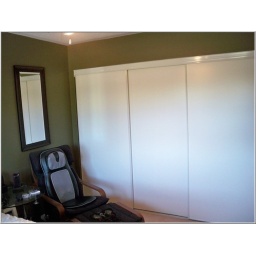
Wall to wall closets in master bedroom